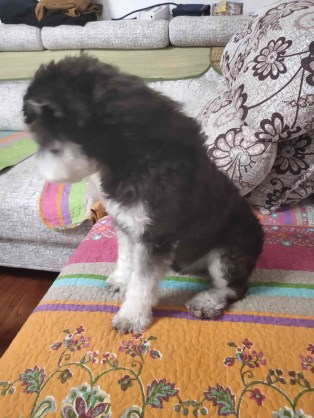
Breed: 2342-n000102-miniature_schnauzer